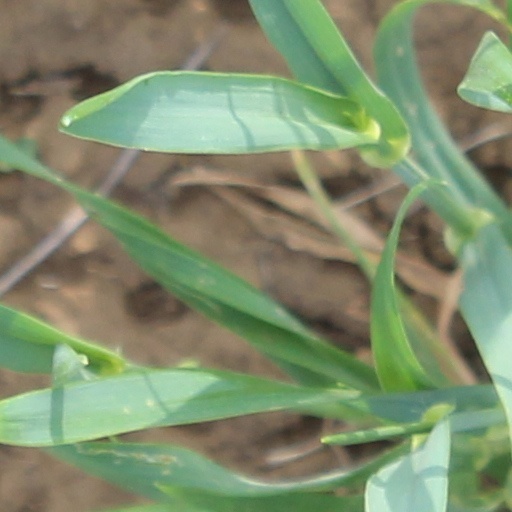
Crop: wheat